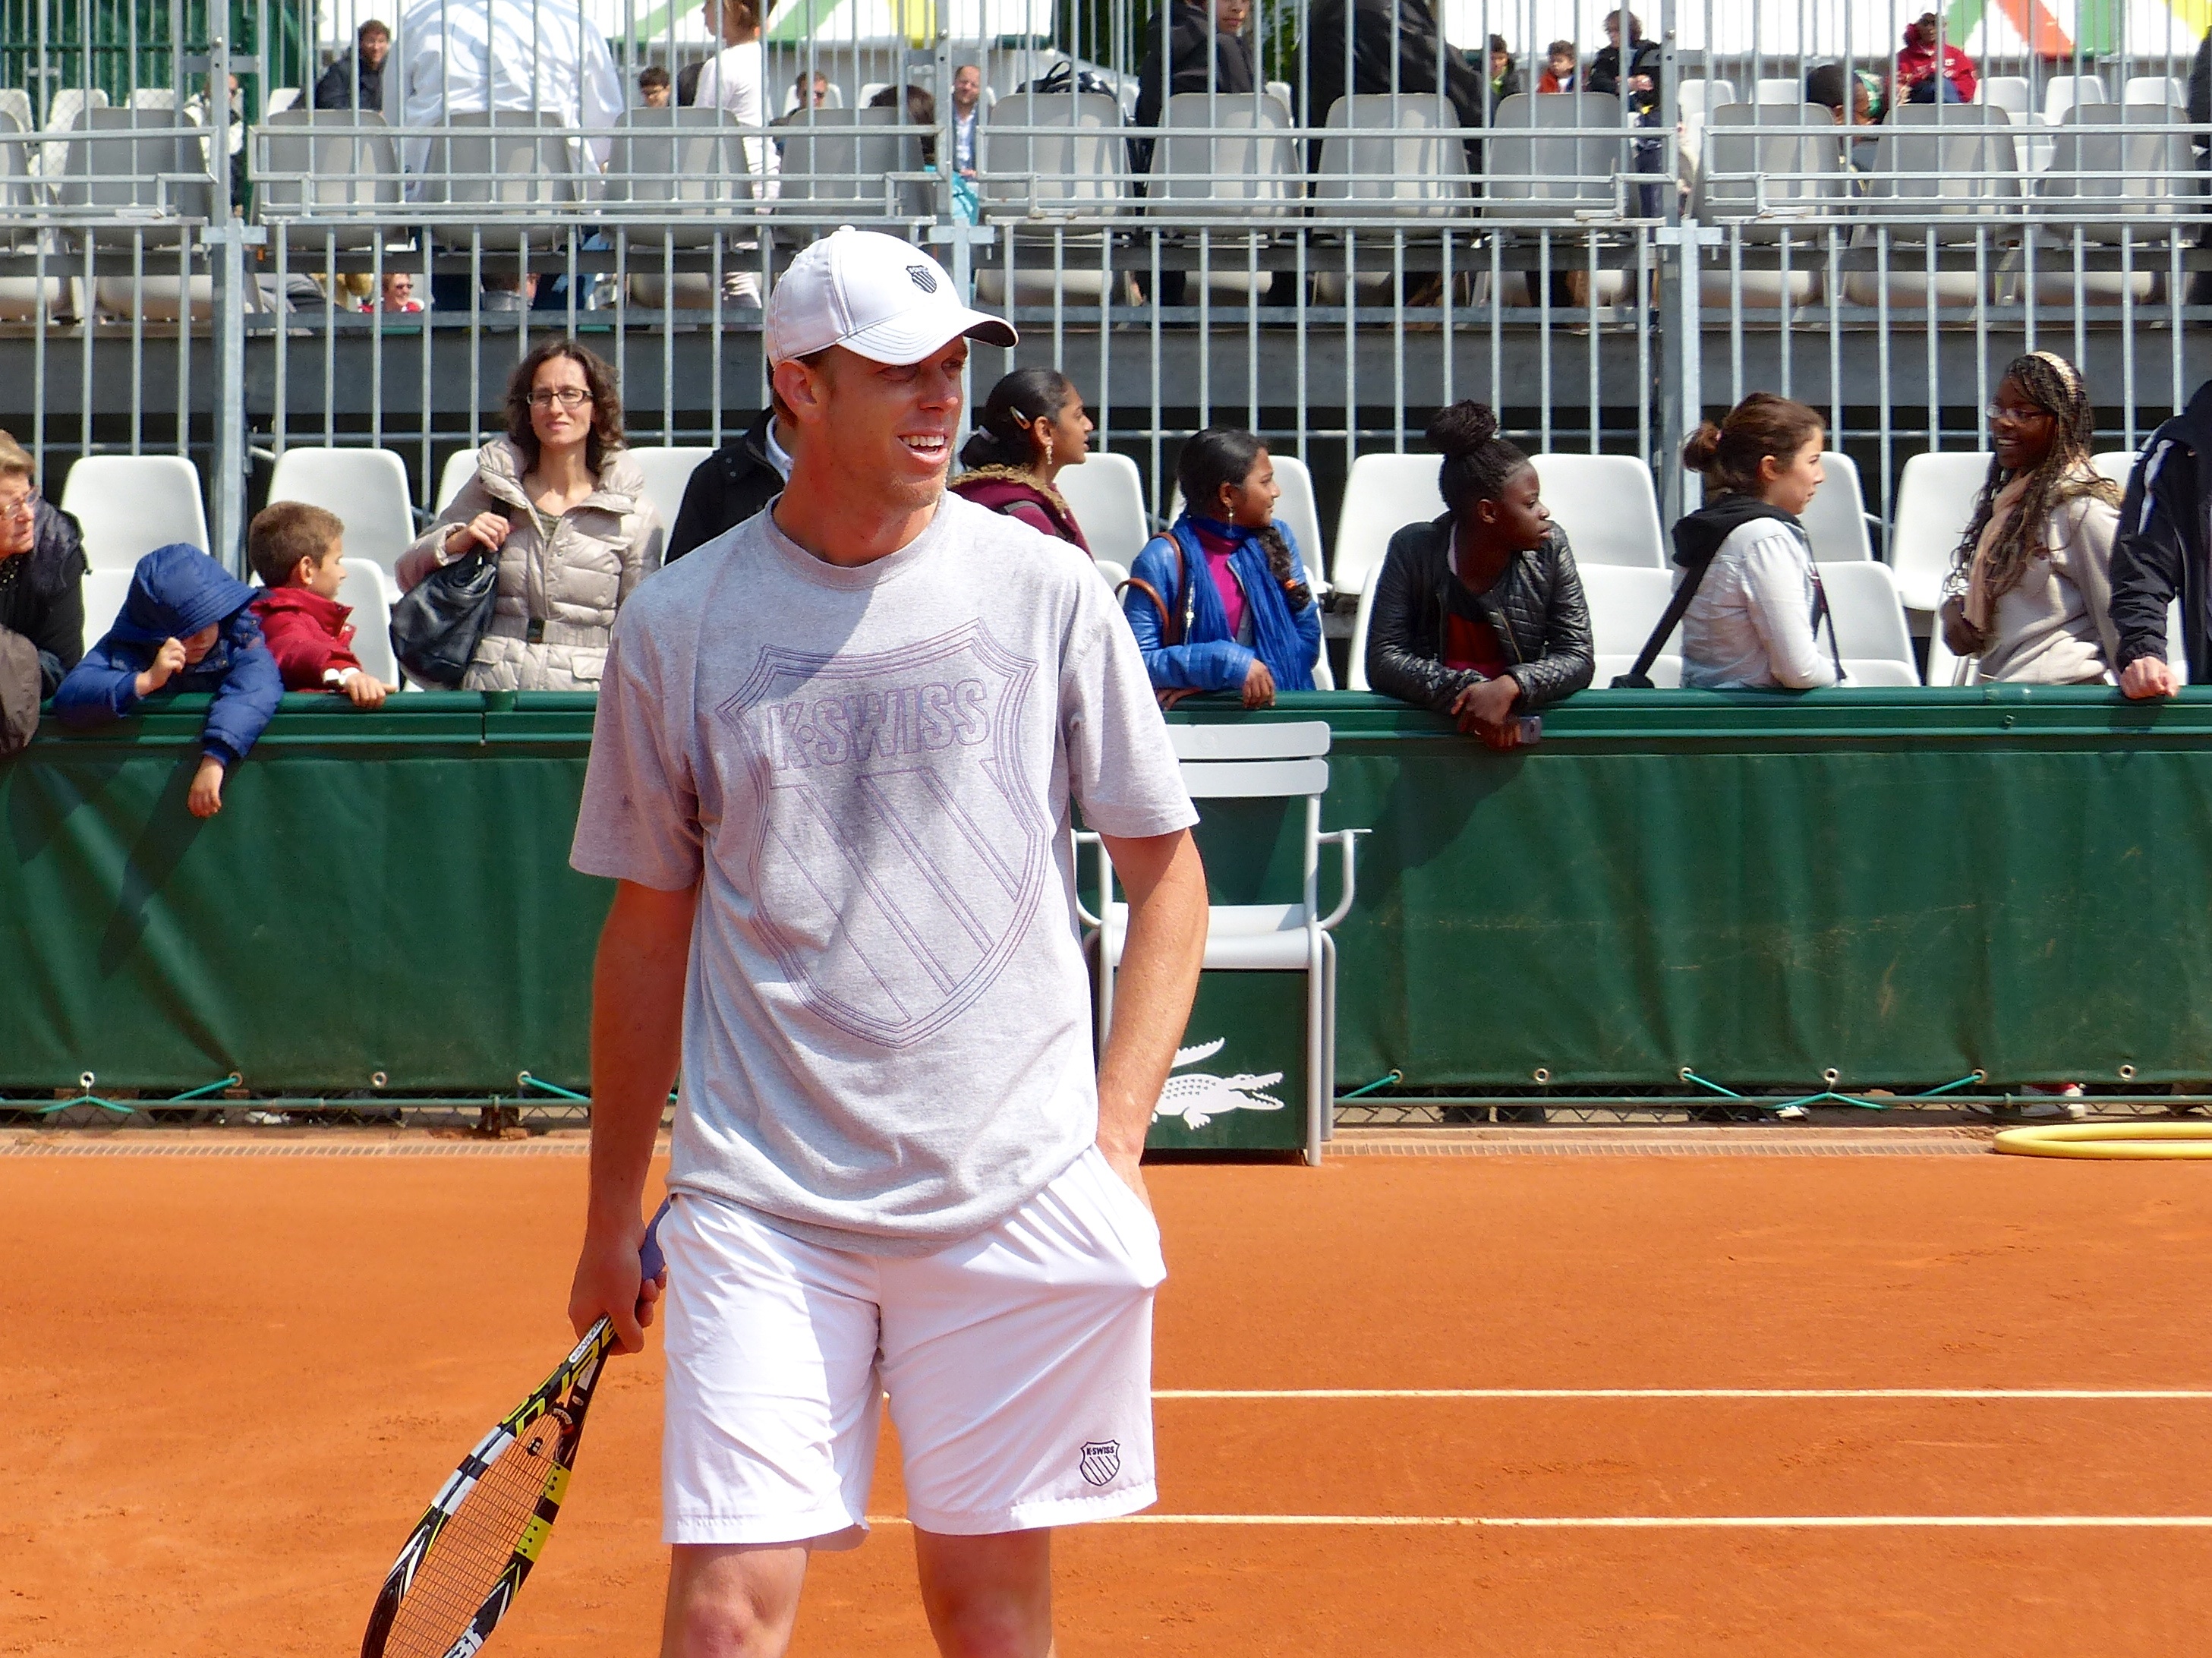
france, 2013, tennis, rolandgarros, sports, championship, tournament, frenchopen, querry, ball game, tennis player, individual sports, competition event, racquet sport, soft tennis